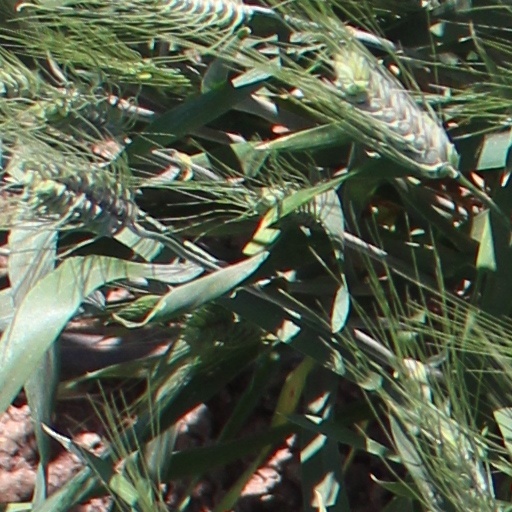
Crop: wheat